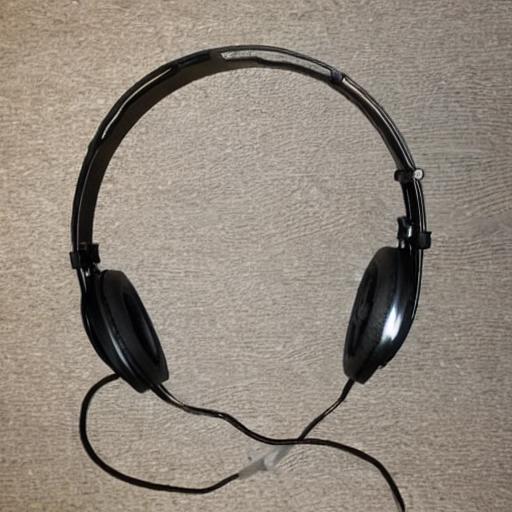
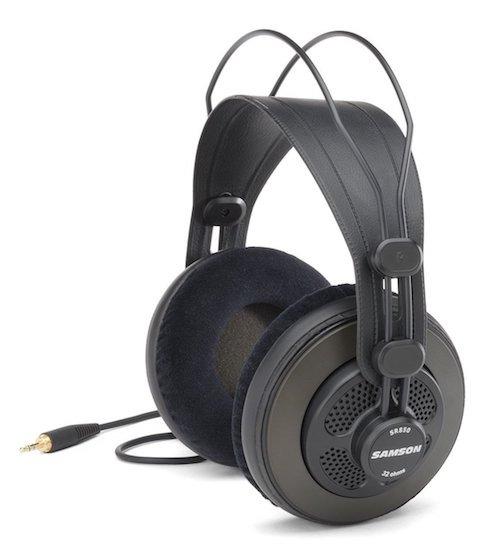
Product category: headphones
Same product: no